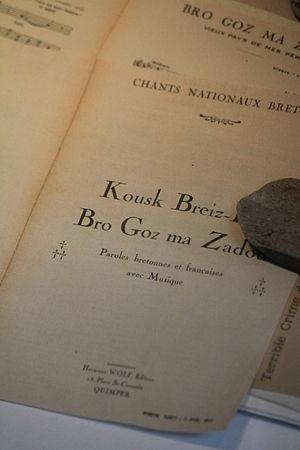
feuille d'un livret présentant le Bro Gozh, début du XXe
La chanson bretonne est l'expression orale de la Bretagne, qui est à rattacher aux composantes territoriale, linguistique, musicale et culturelle. Il existe quatre types de chants : la gwerz, la sône, le kantig et le kan da zañsal en zone bretonnante, respectivement la complainte, la chanson, le cantique et le chant à danser en zone romane.
Le Bro gozh ma zadoù est un chant en langue bretonne. Bien que ne disposant d'aucun statut officiel, il est souvent présenté comme l'hymne de la Bretagne parfois comme l'hymne national de la Bretagne.